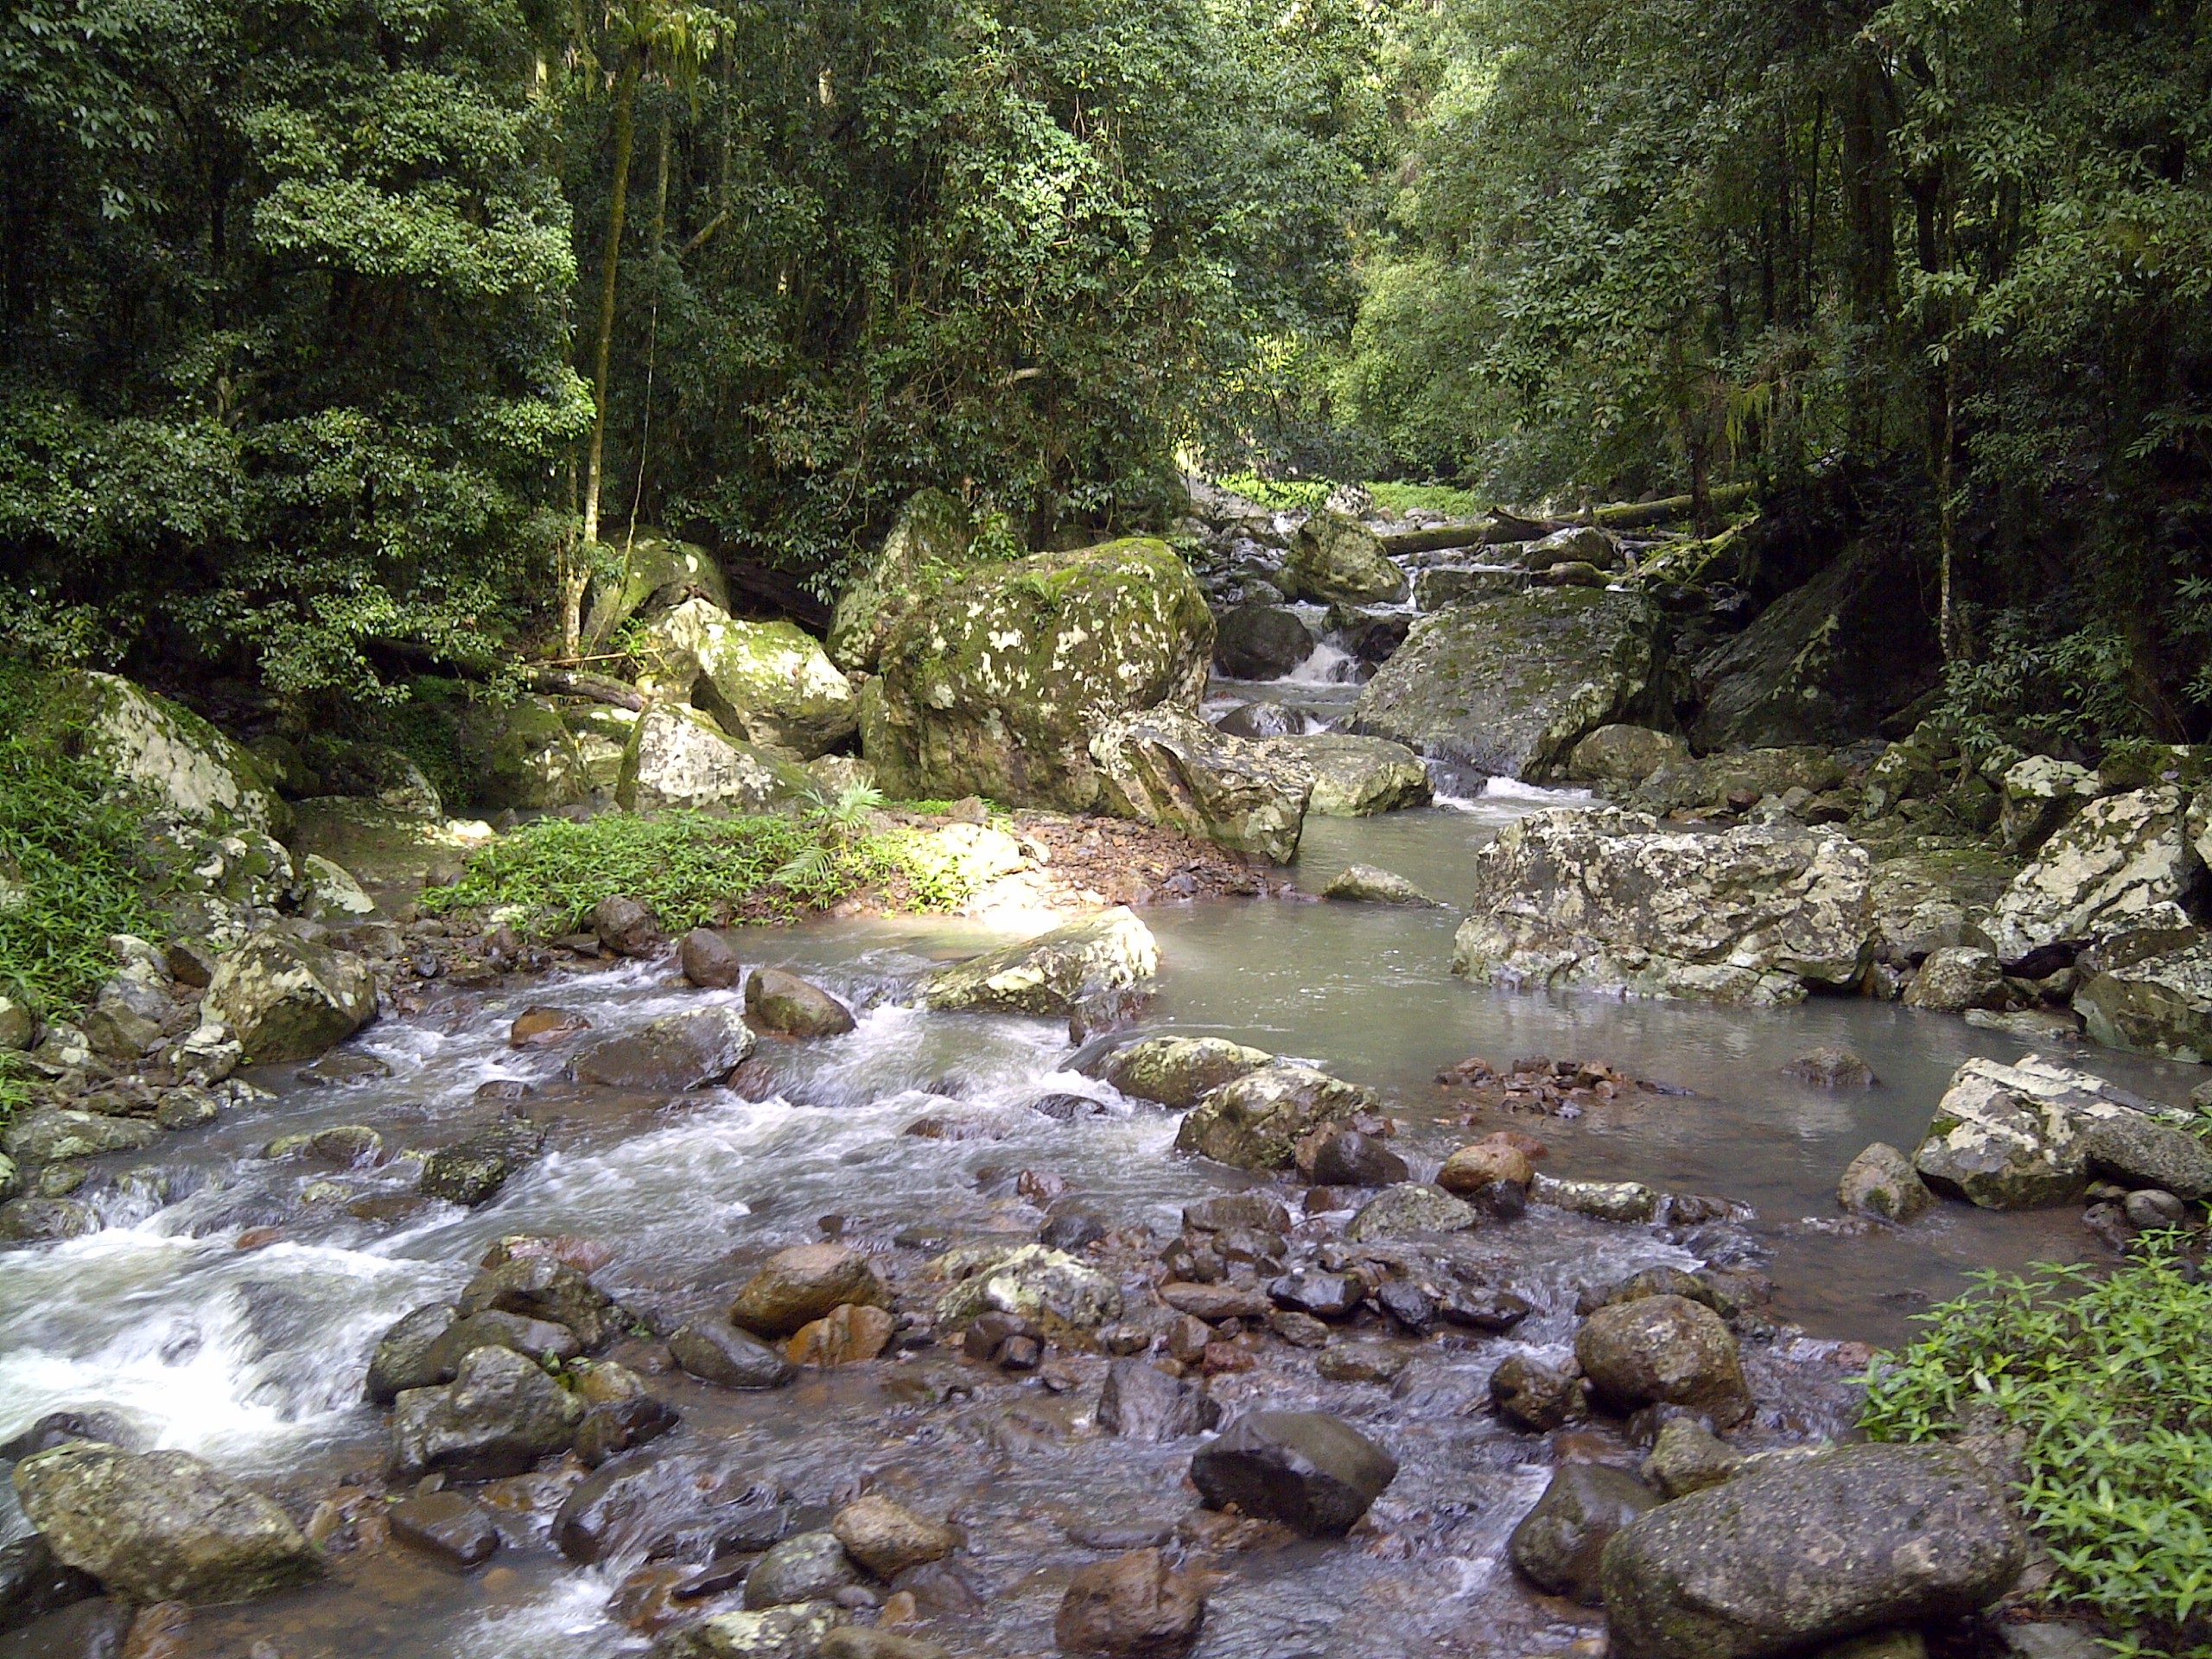
landscape, water, nature, forest, rock, creek, wilderness, trail, river, valley, stone, stream, flowing, scenery, rapid, body of water, rainforest, ravine, woodland, water feature, ecosystem, watercourse, stream bed, landform